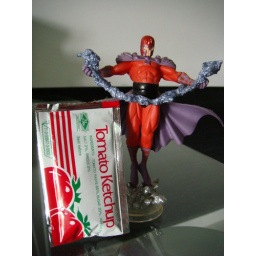
As shown in picture belong to me - Item is still enclose in plastic ball and require simple assembly